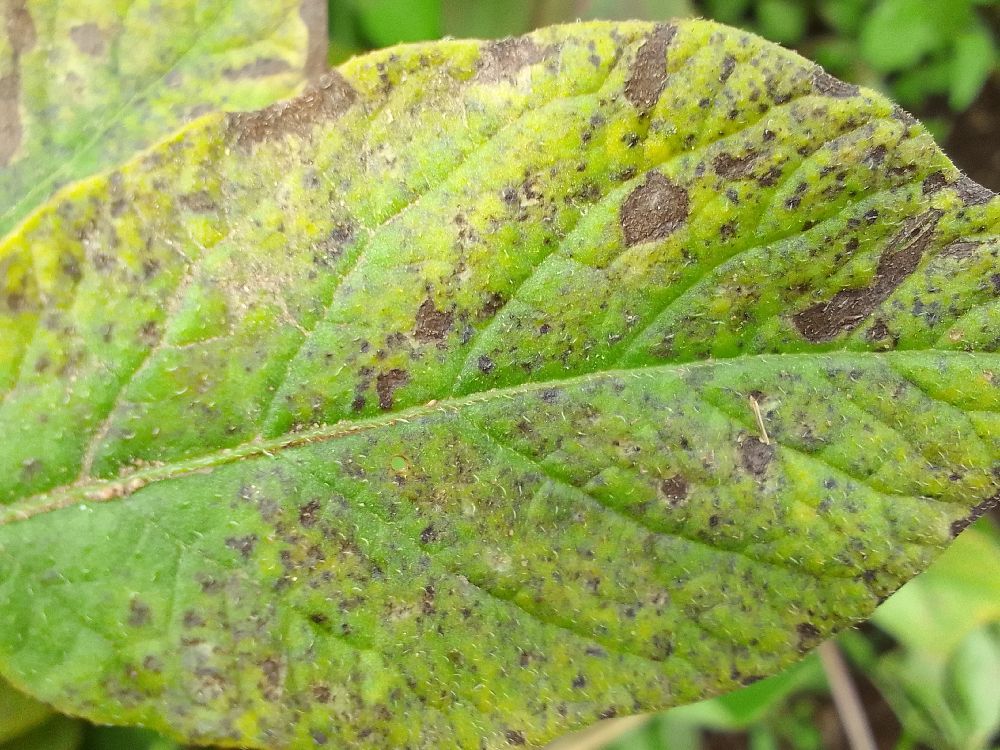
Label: Early blight